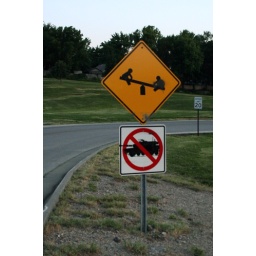
Awesome sign from a park near my old house in Kansas City, KS